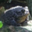
Label: frog